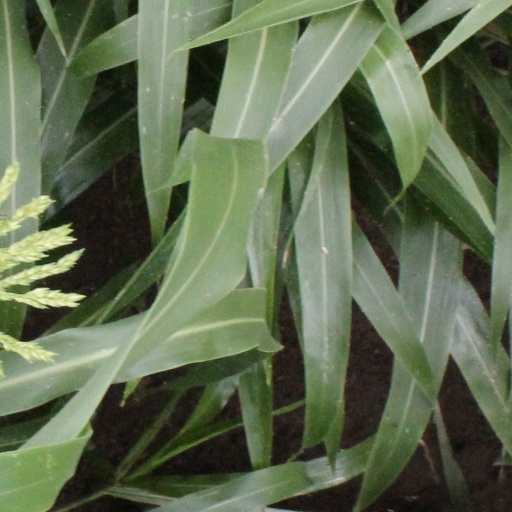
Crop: sorghum